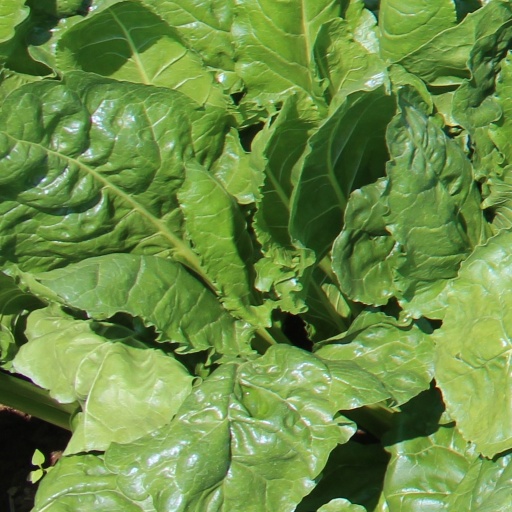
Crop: sugar beet